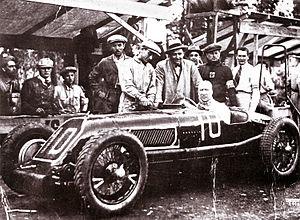
Gastone Brilli-Peri, né le 24 mars 1893 à Florence et mort le 22 mars 1930 à Tripoli était un pilote automobile, un pilote moto et un cycliste italien.
Talbot était un constructeur automobile français d'origine anglaise.